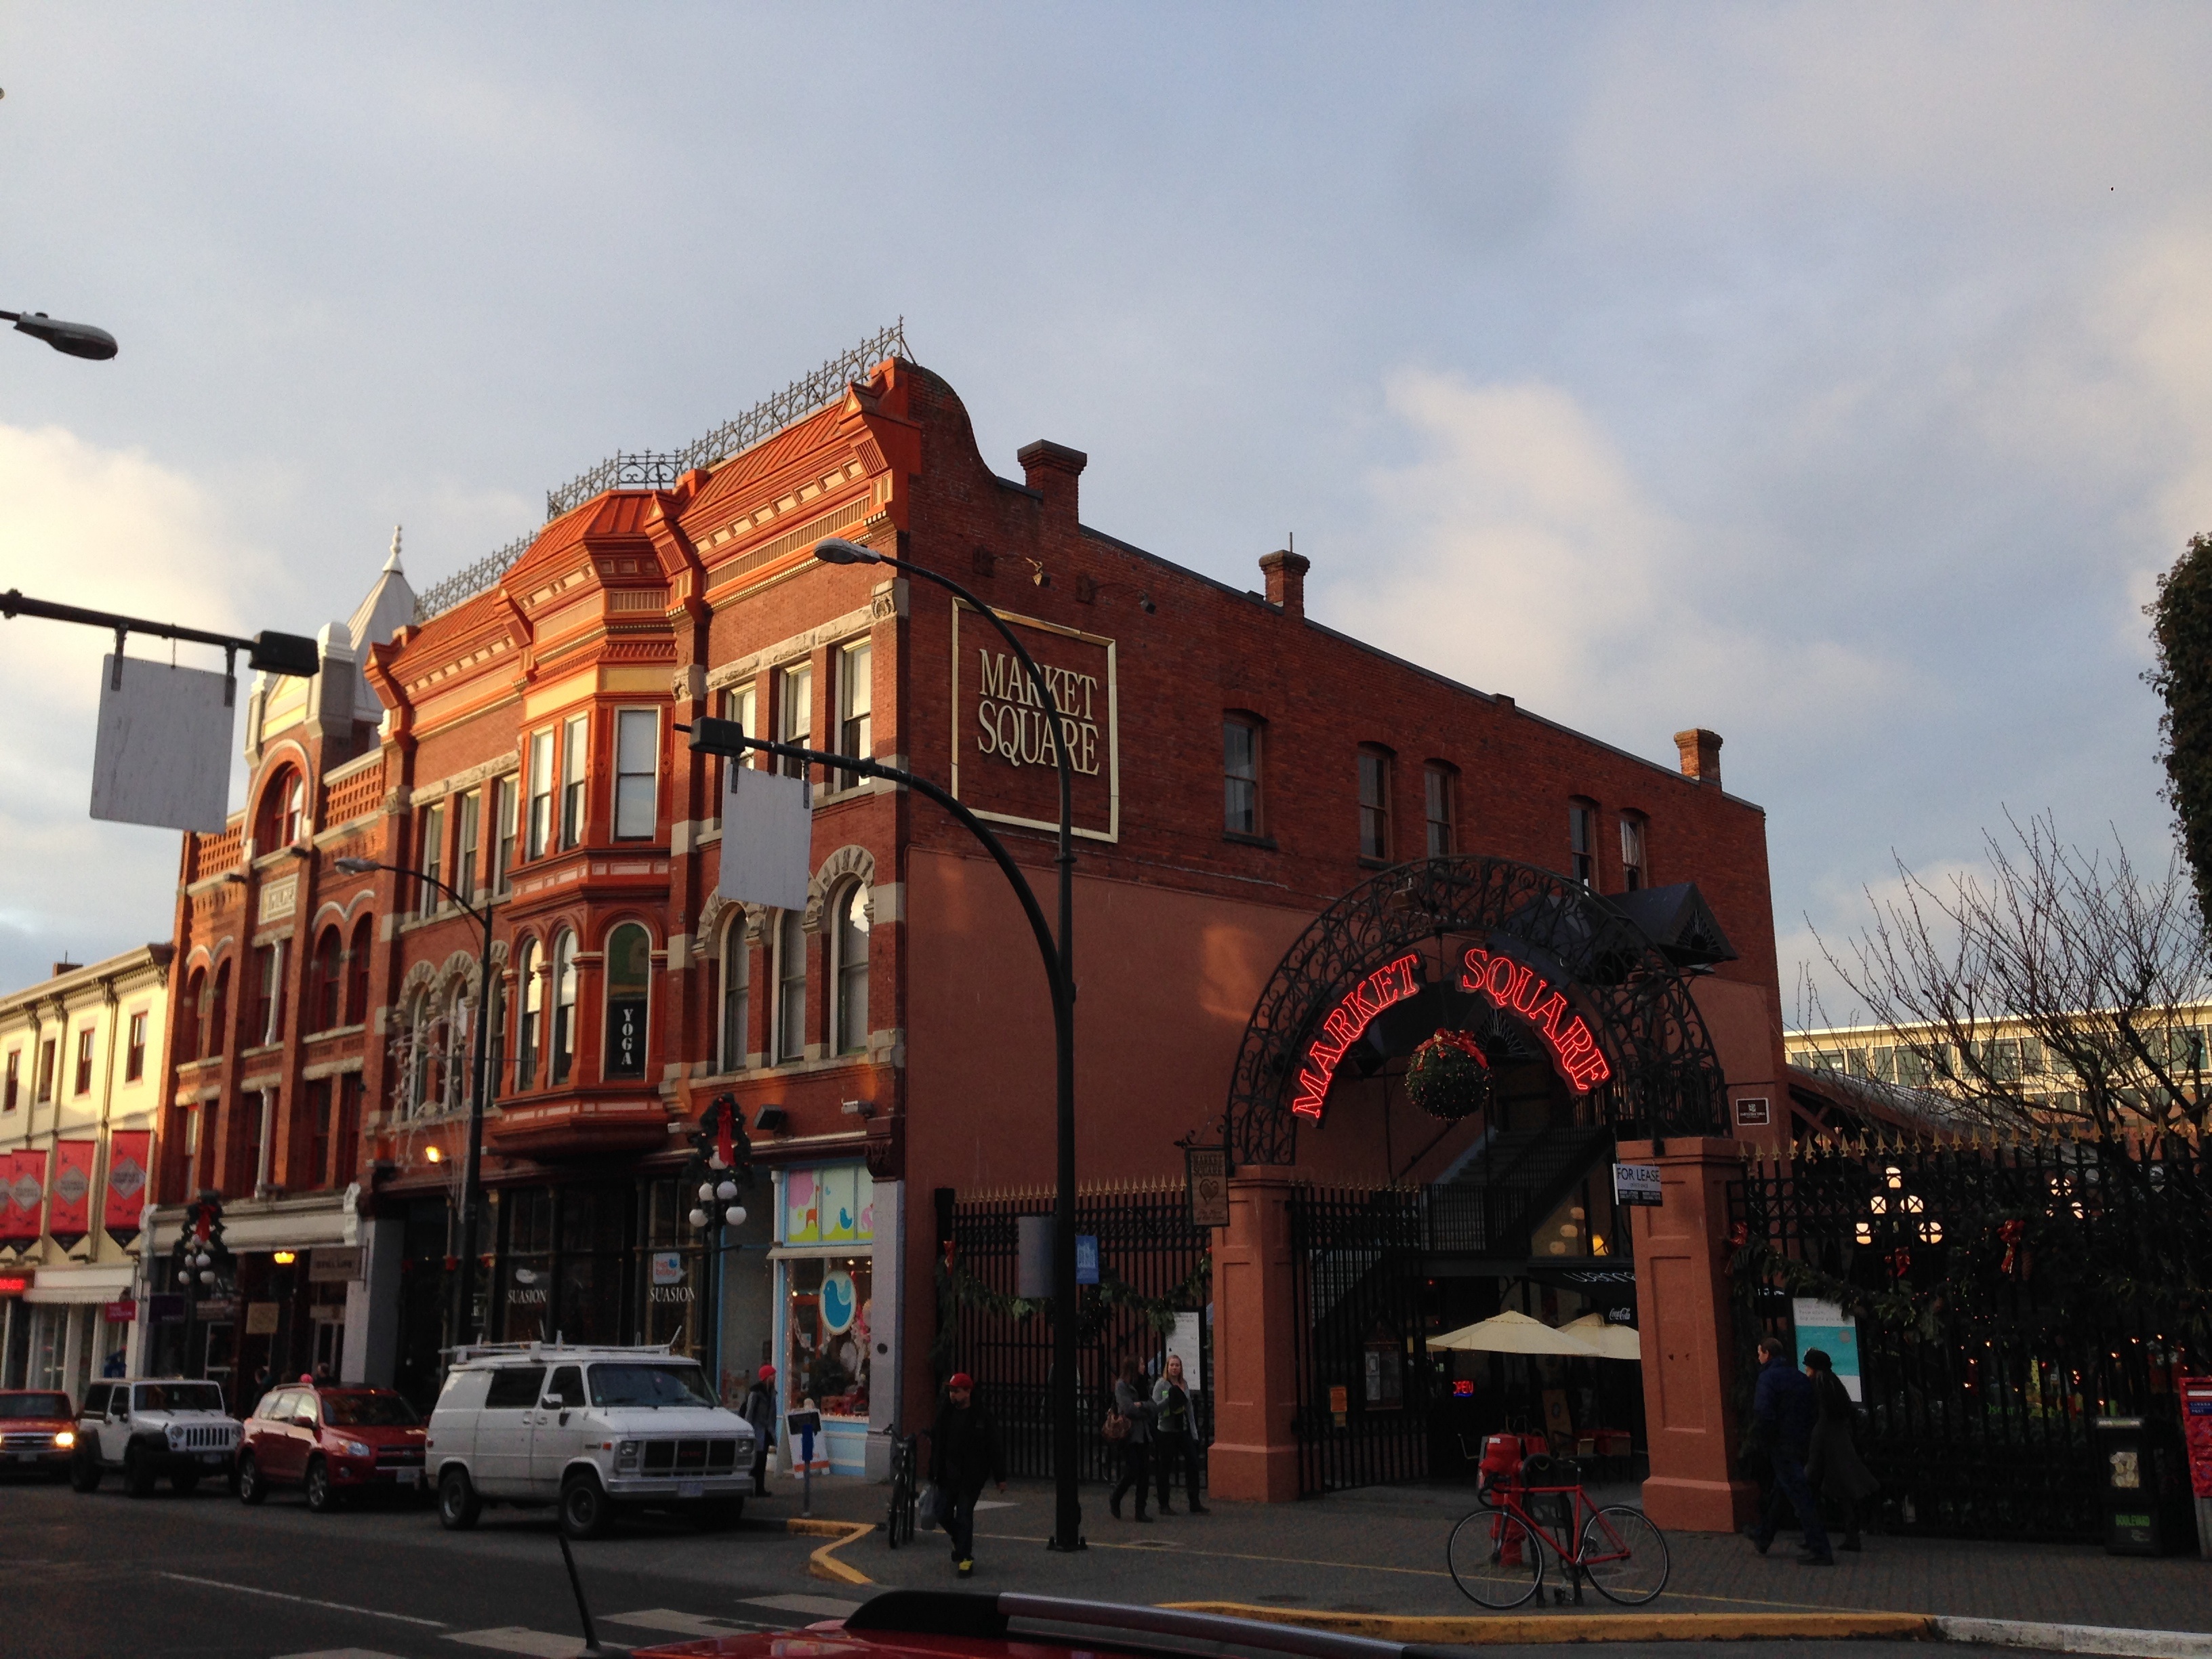
architecture, road, street, town, city, cityscape, downtown, transport, evening, neighbourhood, urban area, human settlement